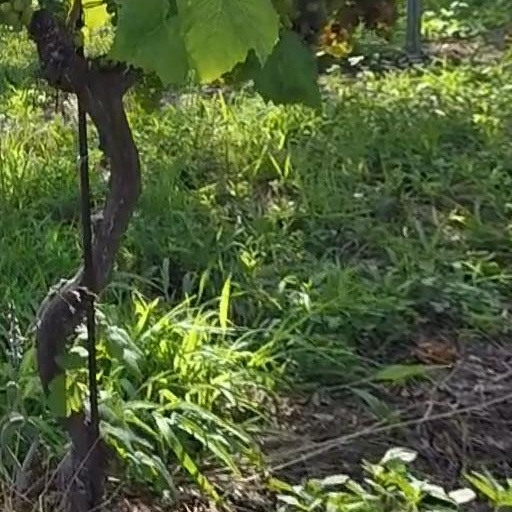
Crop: grape